Galata – Museo del mare

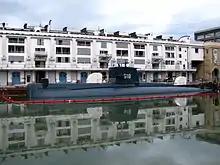

Since 26 September 2009, the diesel-electric submarine Nazario Sauro (S 518), launched in 1976 by Fincantieri di Monfalcone shipbuilders, has been moored at the dock in front of the Museo del mare. Intended by the Italian Navy to serve the municipality of Genoa, it has been used since 29 May 2010 as a floating annex to the museum.